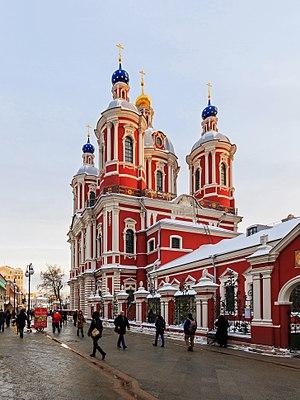
L'église Clément de Rome est une église de l'éparchie de Moscou de l'Église orthodoxe russe, située au croisement de la rue Piatnitskaïa et de la ruelle de Clément à Moscou. Elle est dédiée à Clément de Rome, un des successeurs de l'apôtre Pierre, pape à Rome au Iᵉʳ siècle. Il est mort en martyr après l'année 98 de notre ère.
La Fédération de Russie est définie comme un État laïc par la Constitution Russe. La Constitution garantit « la liberté de conscience, la liberté de religion, y compris le droit de pratiquer individuellement ou en groupe une religion ou de ne pratiquer aucune religion, de choisir librement une religion, d'avoir le droit de posséder et de diffuser des croyances religieuses et d'agir conformément à celles-ci ». La loi fédérale du 26 septembre 1997 n°125-Ф3 « sur la liberté de conscience et sur les associations religieuses » confirme « l'égalité devant la loi indépendamment de l'attitude à l'égard de la religion ou de la conviction ».